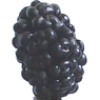
Label: mulberry